Elks Lodge Building (Flint, Michigan)

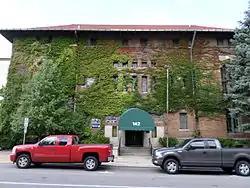
The Elks Lodge Building, September 2014

The Elks Lodge Building in Flint, Michigan, also known as Old Elks Building, was built in 1913. It was listed on the National Register of Historic Places in 1978.